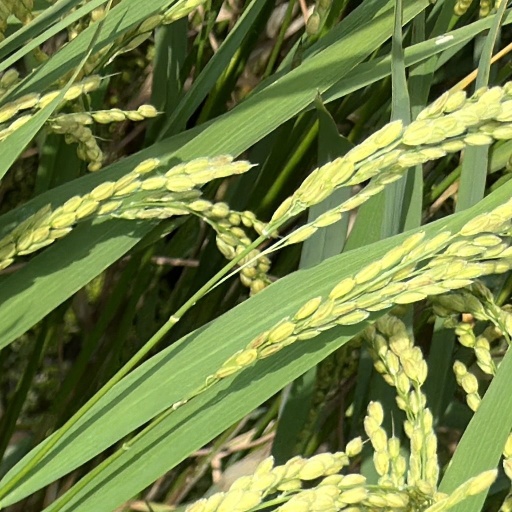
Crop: rice